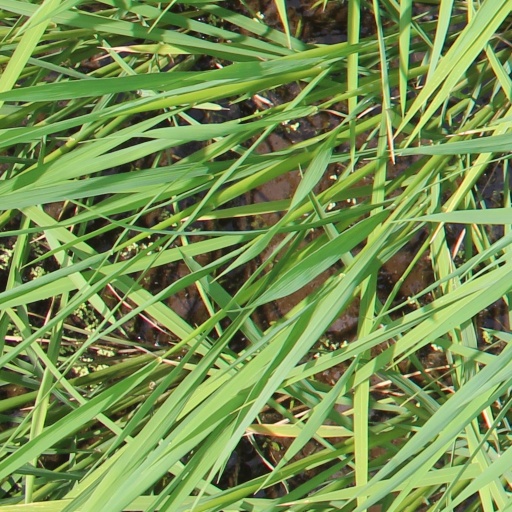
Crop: rice